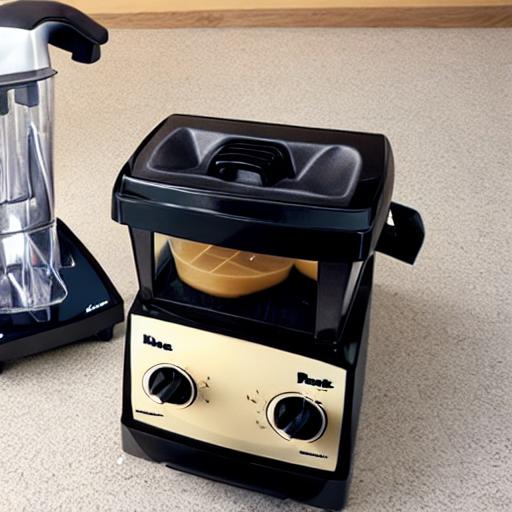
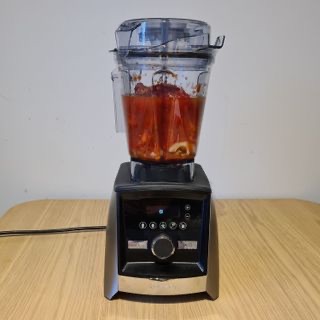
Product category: items_blender
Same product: no